Lanigan's Rabbi

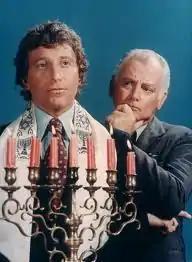
Promotional photo, with Bruce Solomon and Art Carney

Lanigan's Rabbi is an American police procedural television series that aired on NBC from January 30 to April 24, 1977. The title alludes to Police Chief Paul "Lanigan" and his friend, "Rabbi" David Small.